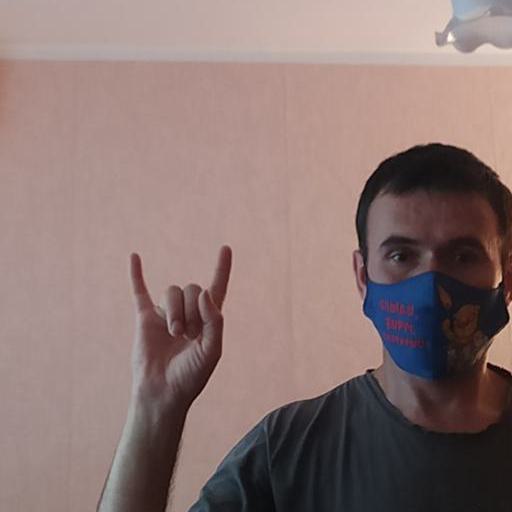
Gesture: rock